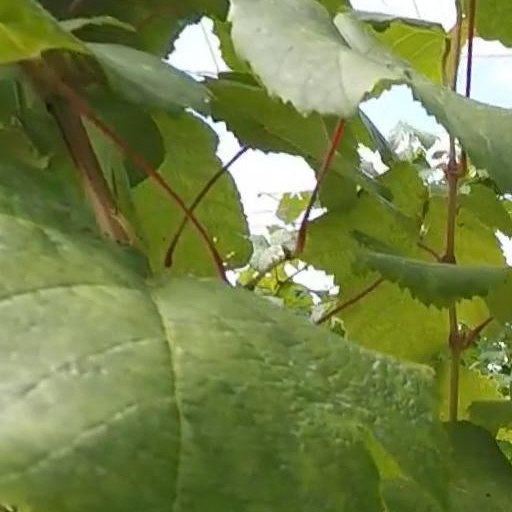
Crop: grape